Robert Molyneux

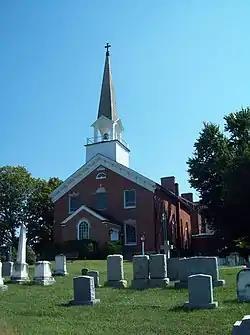
St. Ignatius Church at St. Thomas Manor

Seeing these developments, Bishop Carroll instructed his coadjutor, Leonard Neale, (both former Jesuits) to write Gabriel Gruber, the Jesuit Superior General, to request permission for the Maryland Jesuits to join with the Russian province. Gruber responded that he believed that the pope's "oraculum vivæ vocis" approbation of the Jesuits in Russia authorized him to quietly admit Jesuits from anywhere in the world to the Russian province. However, Bishop Carroll was wary that the papal permission was addressed only to Russia and was not memorialized in writing, which would allow a future pope who was hostile to the Jesuits to declare the American Jesuits insubordinate to the order of suppression. Therefore, he convened all the former Jesuits at St. Thomas Manor, and instructed them that they must each individually choose whether they would accept the risk of re-joining the Society.